Thomas Mitchell (explorer)

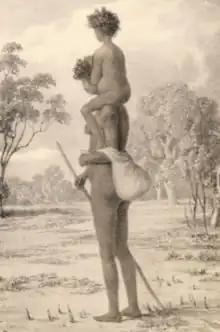
Turandurey and Ballandella

They continued down the Murrumbidgee until 21 May when they were close to the junction with the Murray River. A depot was established at this point, and Mitchell left Staplyton with eight men to guard the stock, while he ventured downstream with the rest of the group. According to the account given to a later enquiry by William Muirhead (bullock-driver and sergeant), Alexander Burnett (overseer) and Jemmy Piper (Aboriginal man accompanying the party): on 24 May Mitchell noticed that Barkindji tribesmen from the Darling River were gathering in large numbers, and by 27 May the hostile intentions of these men became known, when local Murray River people told Piper that the Barkindji were planning to kill Mitchell and his men. Mitchell had to decide whether to wait for an attack, or plan a pre-emptive manoeuvre. His numbers were reduced, as Staplyton and eight men were still at the depot. He split his party again, leaving half the men to hide in the scrub in ambush, while he continued ahead with the carts. When the armed Barkindji warriors approached, the convict Charles King, who was involved in the earlier killings, fired first without waiting for orders. The tribesmen fled into the river and Mitchell's two groups reunited on the shore and continued to shoot at the people for up to 15 minutes. Around 75 shots were fired with Piper later being told that seven Barkindji were killed and four wounded.